Igor (character)

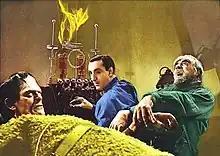
Boris Karloff as Frankenstein's monster, Basil Rathbone as Dr. Frankenstein's son Wolf Frankenstein, and Bela Lugosi as Ygor in "Son of Frankenstein" (1939)

Igor, or sometimes Ygor, is a stock character, as a sometimes hunch-backed laboratory assistant to many types of Gothic villains or as a fiendish character who assists only himself, the latter most prominently portrayed by Bela Lugosi in "Son of Frankenstein" (1939) and "The Ghost of Frankenstein" (1942). He is familiar from many horror films and horror film parodies. He is traditionally associated with mad scientists, particularly Victor Frankenstein, although Frankenstein has neither a lab assistant nor any association with a character named Igor in the original Mary Shelley novel. The Igor of popular parlance is a composite character, based on characters created for the Universal Studios film franchise. In the first "Frankenstein" film (1931), Fritz served the role; in the sequels, a different physically deformed character, Ygor, is featured, though Ygor is not an assistant in those films. Many Igor-type characters are also portrayed with a voice similar to that of actor Peter Lorre.